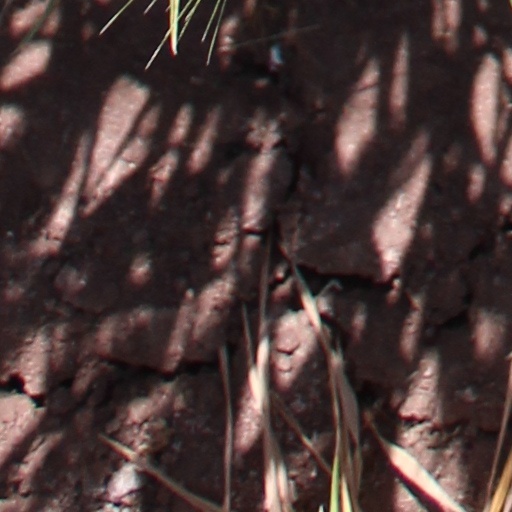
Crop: wheat